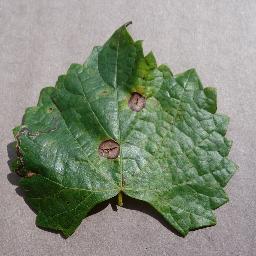
Label: Grape___Black_rot